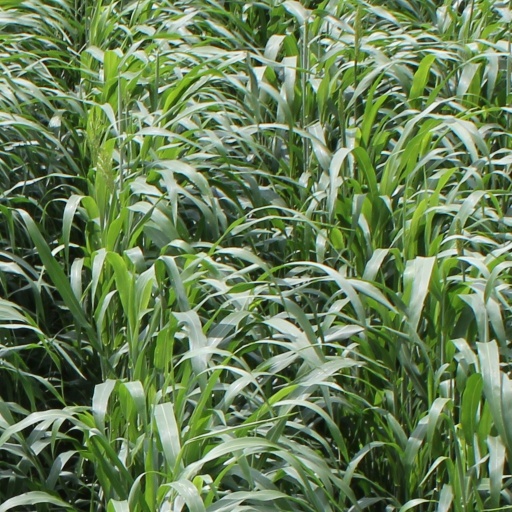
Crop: sorghum